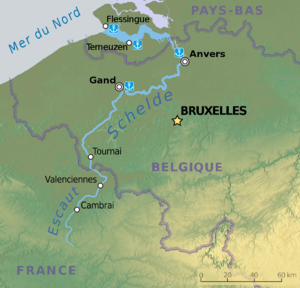
Le Cojeul est un cours d'eau français de la région Hauts-de-France, dans le département du Pas-de-Calais, un affluent de la Sensée, et donc un sous-affluent de l'Escaut.
L'Escaut est un fleuve européen de 355 km de long, qui traverse trois pays, avant de se jeter en mer du Nord.
La bataille de l'Escaut est une série d'opérations militaires pendant la campagne de France au début de la Seconde Guerre mondiale. Elle oppose du 20 au 27 mai 1940 les forces alliées aux troupes allemandes venant de Belgique. La défense de l'Escaut, par l'Armée française, qui doit permettre au Groupe d'armées nᵒ 1 alors encerclé de s'organiser afin de tenter une percée vers le sud, s'appuie notamment sur les ouvrages fortifiés du secteur fortifié de l'Escaut de la ligne Maginot. Pendant une semaine, les divisions de la Wehrmacht sont mises en échec sur le fleuve avant que les Alliés ne se replient sur la Lys puis sur Dunkerque.